Trina Hamlin

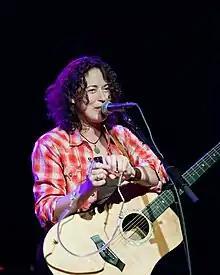
Trina Hamlin in May 2010 at the High Noon Saloon (Madison, Wisconsin)

Trina Hamlin is an American folk-rock singer-songwriter from Minneapolis. She studied at the Berklee College of Music, majoring in professional music, after which she moved to New York City and began performing with the band Blue Leaves. She has performed with Nini Camps and Marilyn D'Amato as the Acoustic Girl Circle and as The Hamiltons, and also as a solo artist.